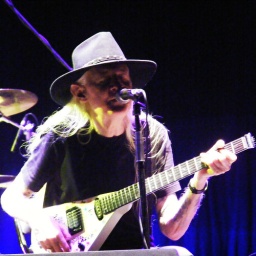
Winter in Summer: hot, pink and yellow (+c)